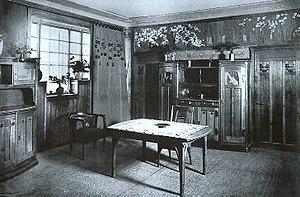
Henri Rapin, né à Paris le 24 février 1873 et mort dans la même ville le 30 juin 1939 est un peintre, illustrateur et décorateur français.